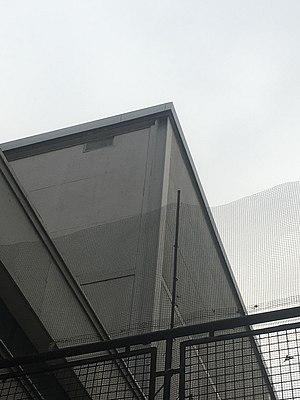
Partie cinéma café: ossature métallique
Le complexe commercial et résidentiel à Liège du groupe EGAU, plus connu aujourd'hui comme le « Cinéma Le Parc » des Grignoux, est un bâtiment situé rue Paul-Joseph Carpay, 22-30, à Liège, Belgique. Il a été construit entre 1958 et 1959. Il fait partie de l'ensemble des bâtiments de la cité de Droixhe, construit par le Groupe EGAU, s'inscrivant dans le patrimoine de l'architecture moderne d'après-guerre. L'édifice est composé de logements, d'un magasin, d'une salle de cinéma, d'un café et de garages.